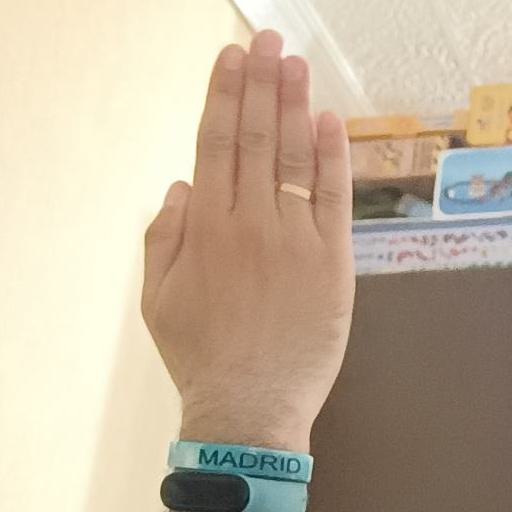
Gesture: stop_inverted